Harry Hodson

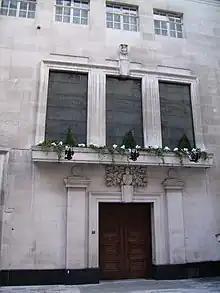
Mercers Hall London

As a result, Hodson was the inspiration for the formation of The Institute for Race Relations and thus its founder. It began as a fledgling part of the Race Relations Unit of The Royal Institute of International Affairs (Chatham House) in 1952 under the Chairmanship of Lord Hailey.